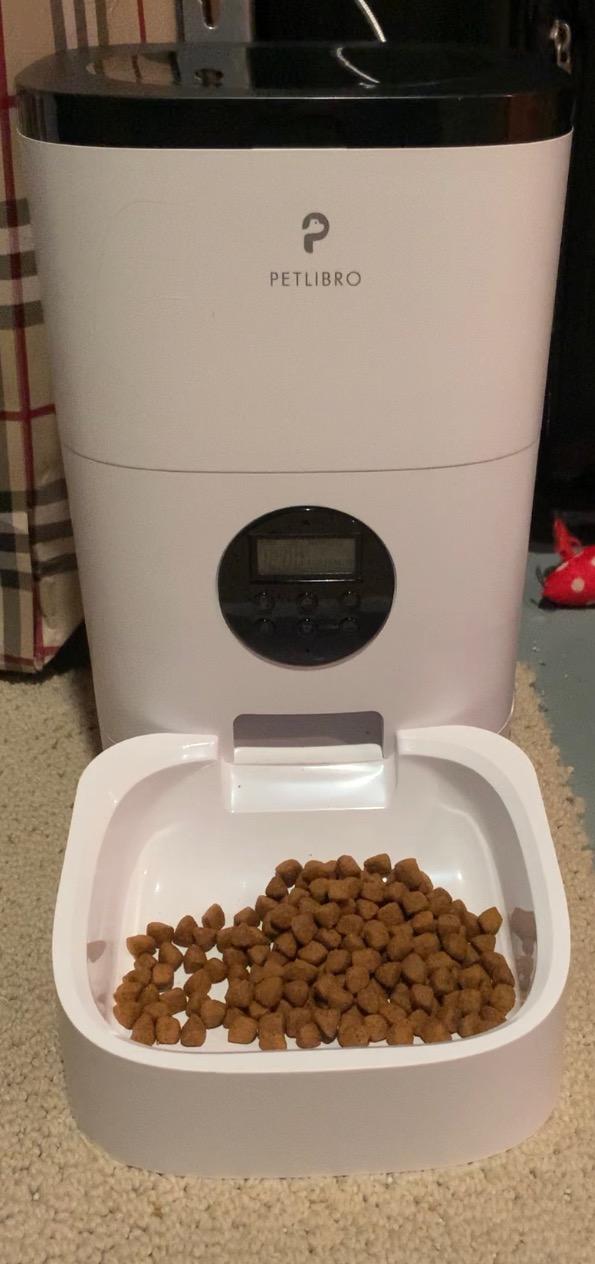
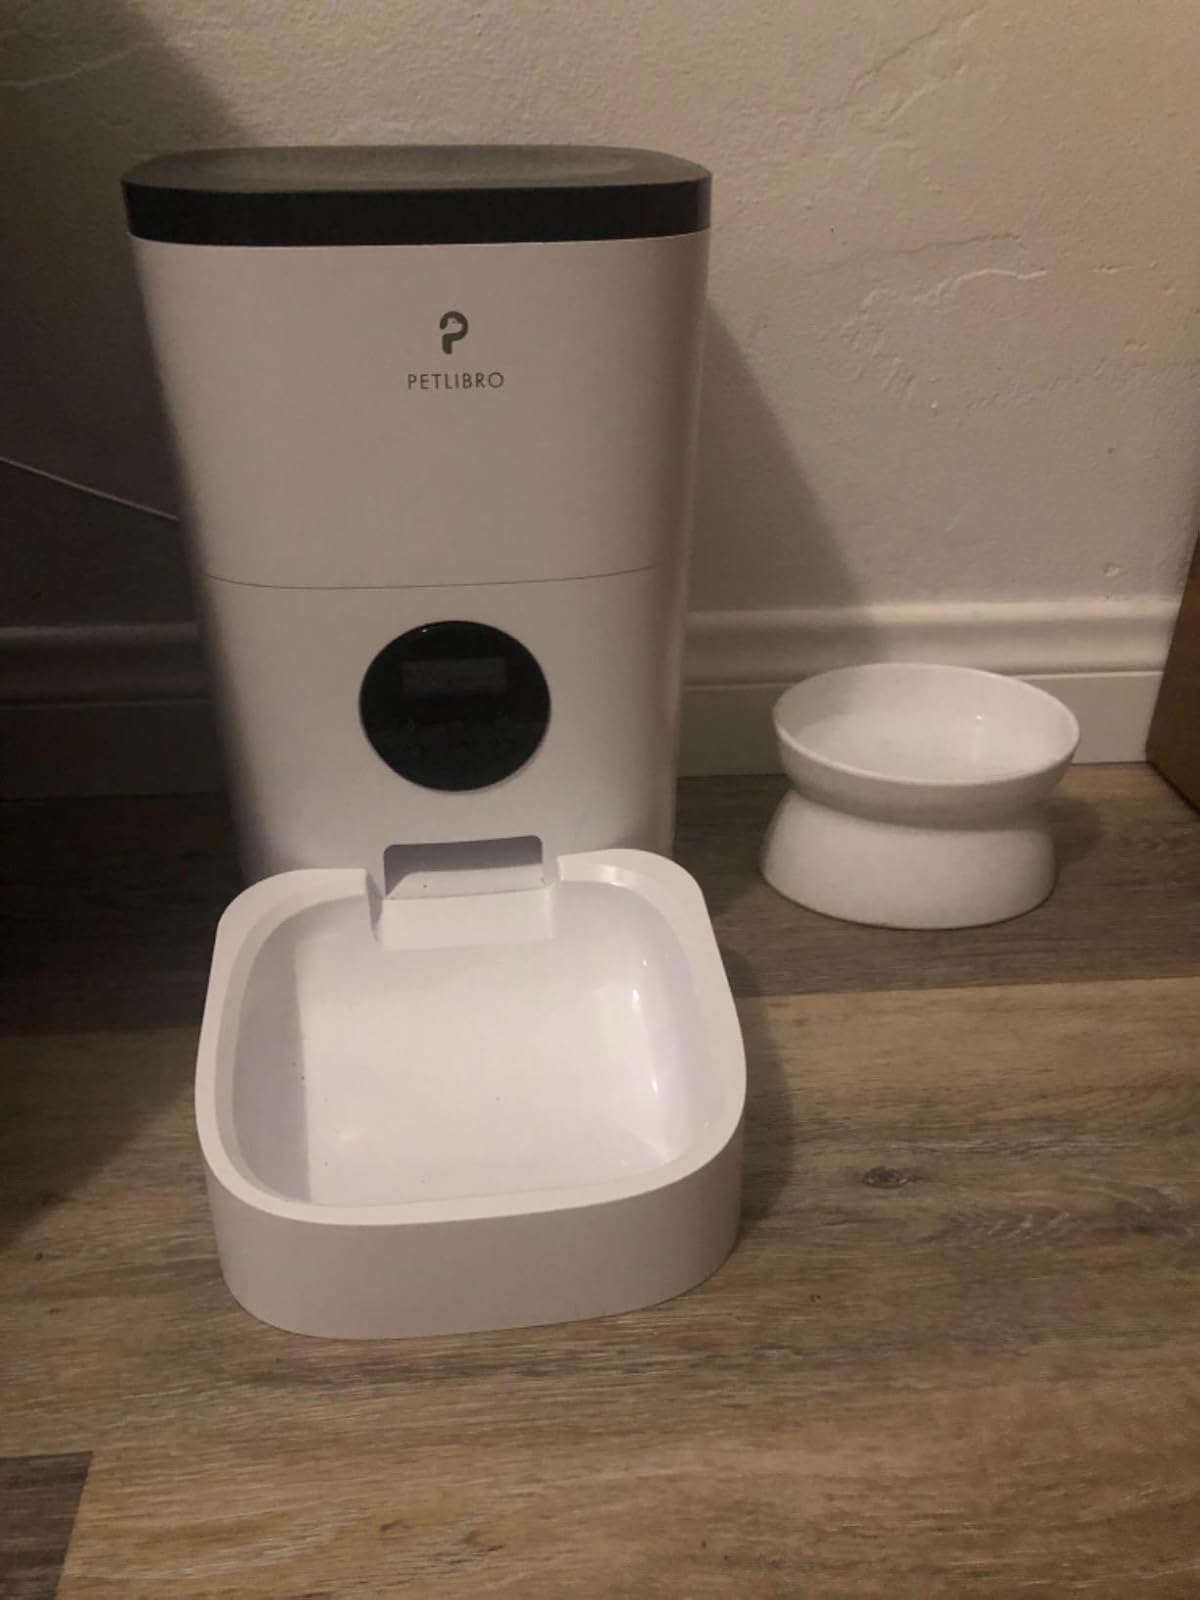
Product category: items_feeder
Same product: yes